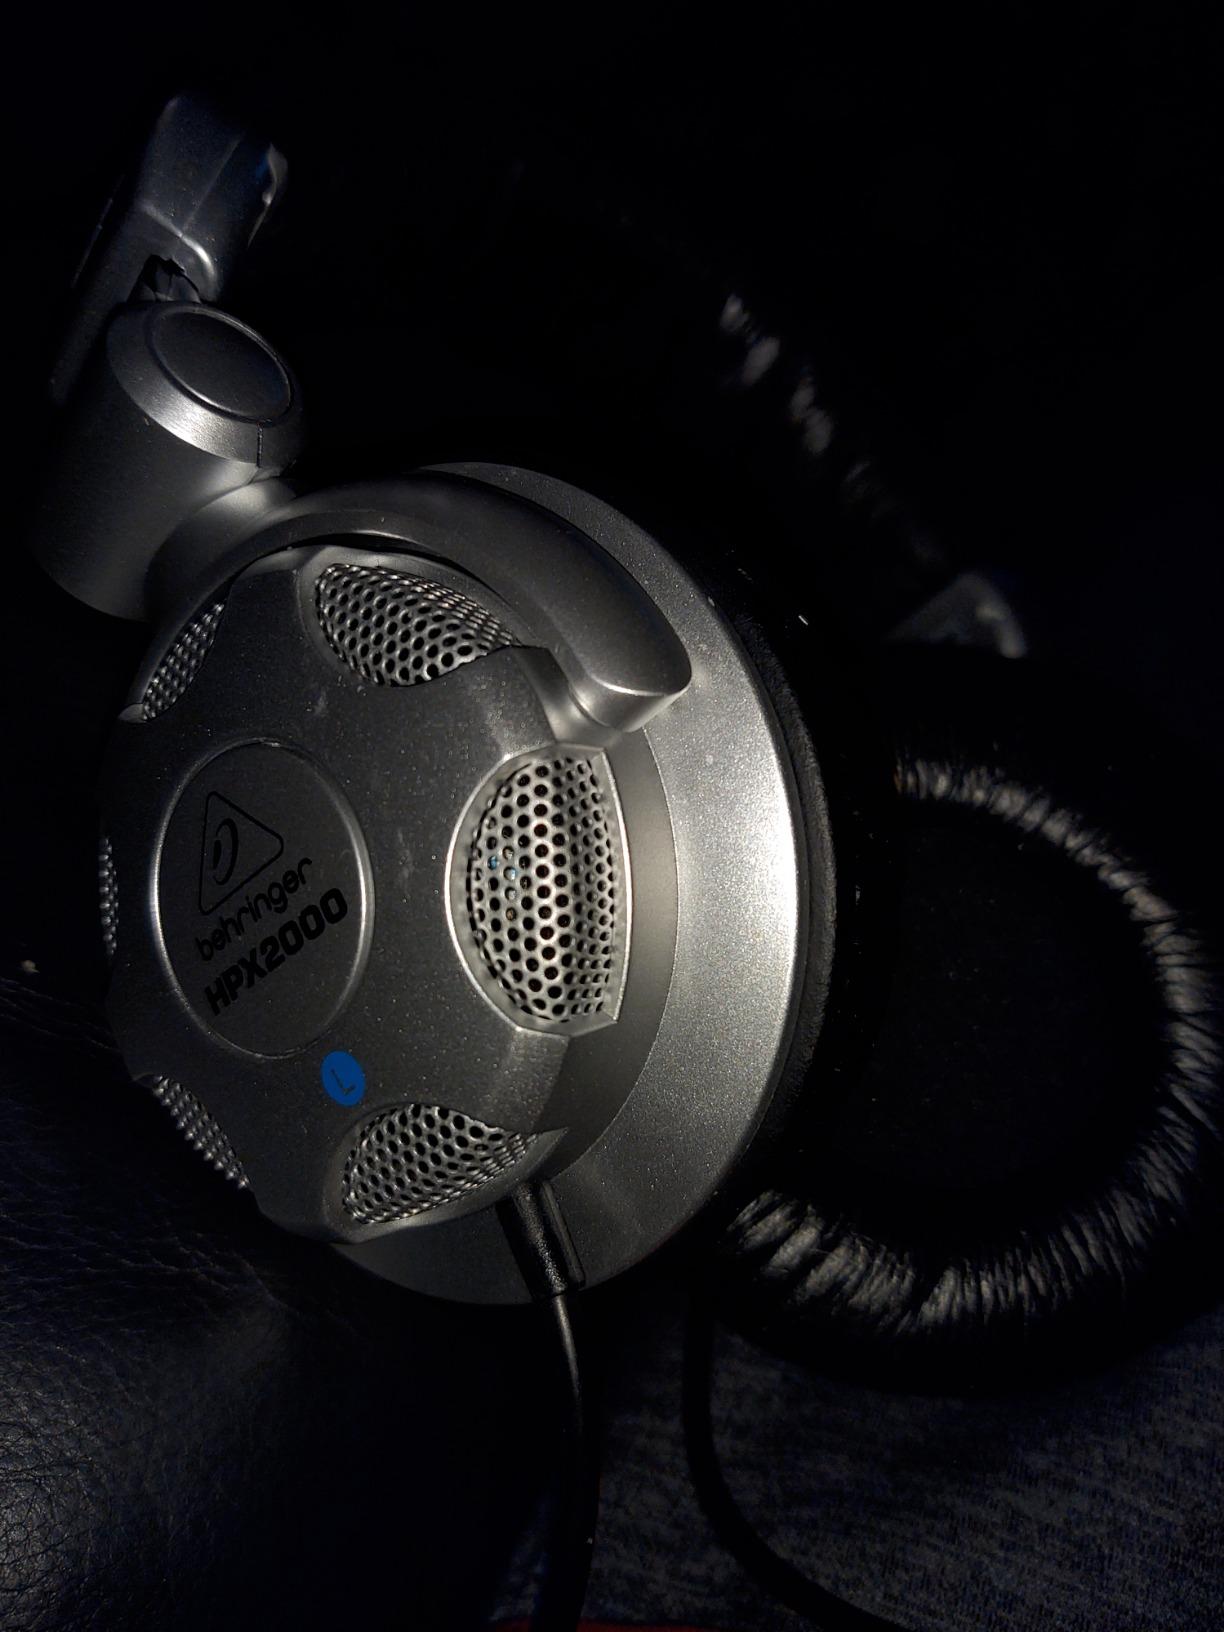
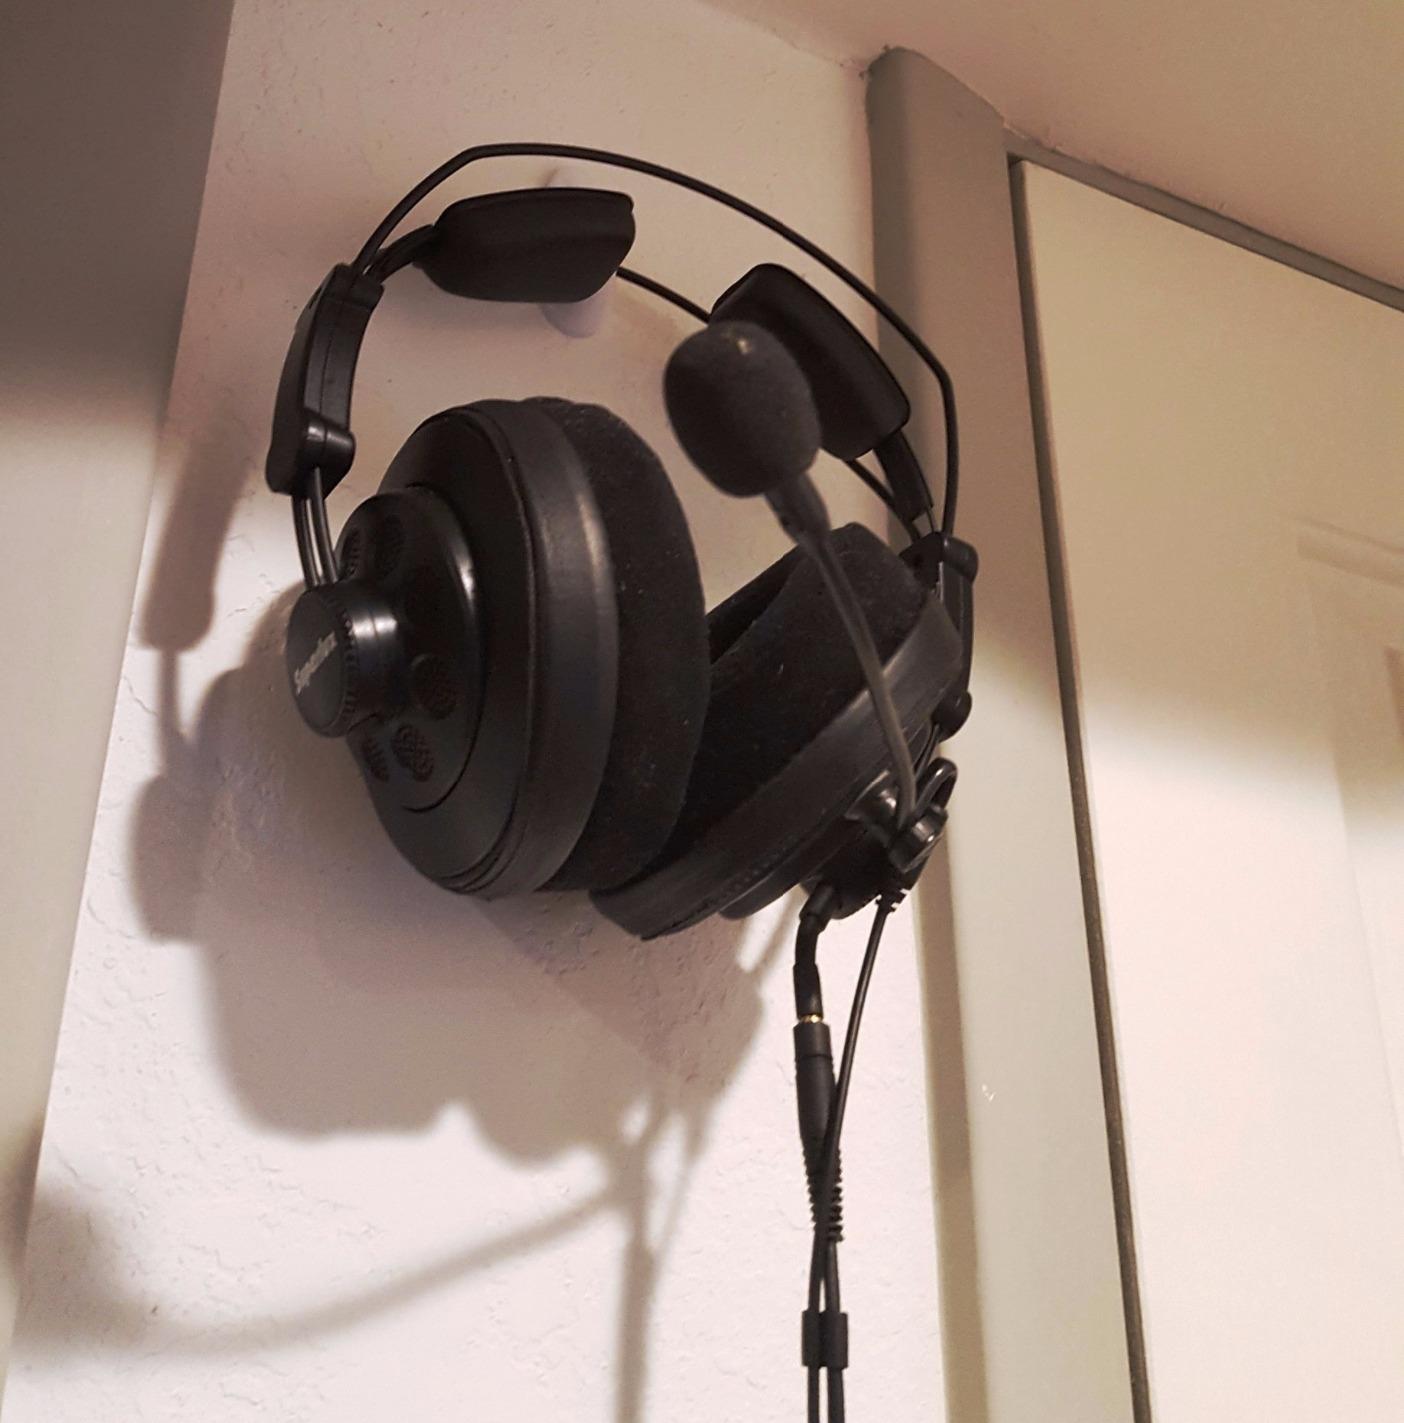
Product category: headphones
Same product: no